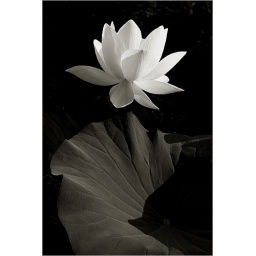
white lotus flower and the leaf in Black and White